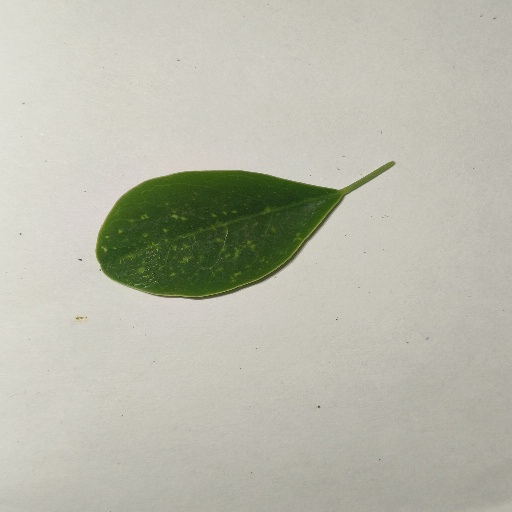
Species: Sojina
Leaf condition: Healthy Leaf